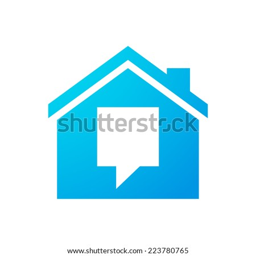
illustration of an isolated house icon with a text box